Shibutami Station

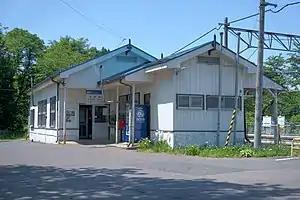
Shibutami Station, May 2022

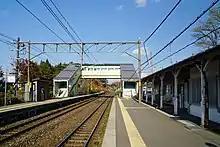
Platform

Shibutami Station is served by the Iwate Ginga Railway Line, and is located from the terminus of the line at Morioka Station and from Tokyo Station. Trains of the JR East Hanawa Line, which officially terminates at usually continue on to Morioka Station, stopping at all intermediate stations, including Shibutami Station.